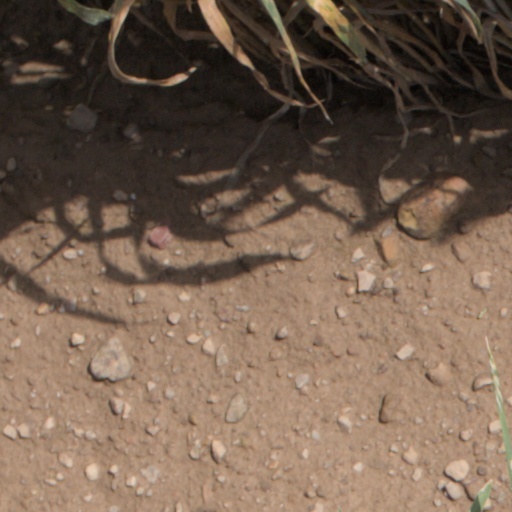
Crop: wheat